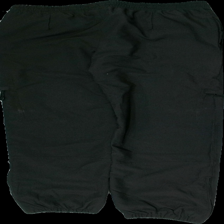
View: back
Type: Outerwear
Category: Men
Brand: Not in the list
Brand text on label: ad
Colors: Black
Material: 100% polyester
Cut: Regular
Season: Autumn
Price range: 50-100
Recommended usage: Reuse
Description: svarta tunna överdragsbyxor